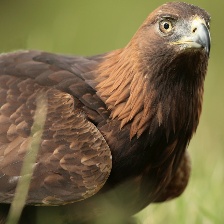
Species: GOLDEN EAGLE
Scientific name: AQUILA CHRYSAETOS